Baudet du Poitou

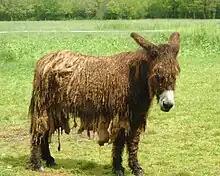
A "bourailloux" coat

The conservation efforts in the latter decades of the twentieth century and the early years of the twenty-first were successful, and a 2005 survey revealed 450 purebred registered animals. This number had dropped below 400 by 2011. The French stud-book for the breed is split into two sections. The first, Livre A, is for purebred animals with documented Poitou parentage on both sides of their pedigree. The second, Livre B, is for animals with one purebred Poitou parent. The American Livestock Breeds Conservancy lists the Poitou as "critical" on its Conservation Priority List, a category for breeds with less than 2,000 animals worldwide and less than 200 registrations annually in the US.